George Balanchine

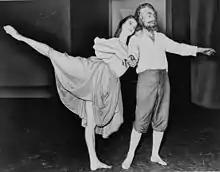
Balanchine with Suzanne Farrell in "Don Quixote"

Balanchine relocated his company to Hollywood in 1938, where he rented a white two-story house with "Kolya", Nicholas Kopeikine, his "rehearsal pianist and lifelong colleague", on North Fairfax Avenue not far from Hollywood Boulevard. Balanchine created dances for five movies, all of which featured Vera Zorina, whom he met on the set of "The Goldwyn Follies" and who subsequently became his second wife. He reconvened the company as the American Ballet Caravan and toured with it throughout North and South America, but it folded after several years. From 1944 to 1946, during and after World War II, Balanchine served as resident choreographer for Blum & Massine's new iteration of Ballet Russe de Monte-Carlo.